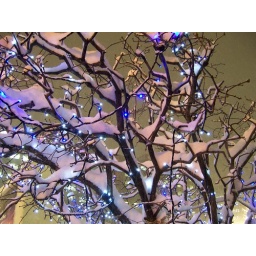
Ice blue lights in a bare tree covered in snow...gorgeous!